United States war plans (1945–1950)

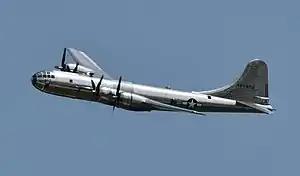
refer to caption

This led to the next study, which was issued on 2 November 1946. It was codenamed Caldron, and dealt with the Middle East. While the Soviet Union produced ample oil for its own peacetime needs, the planners felt that it had insufficient reserves for a major conflict, and therefore that seizing the oil resources of the Middle East would be a Soviet priority. Conversely, this would deny them to the Allies. The region was also considered as an important staging area for an attack on the Soviet Union, so it was expected that the Soviets would move to preclude that. Up to 85 Soviet divisions would be available for operations in the Middle East, where the British would have five divisions to stop them. Soviet forces were expected to reach Palestine within 60 days. About 14 Allied divisions could be concentrated in Egypt.